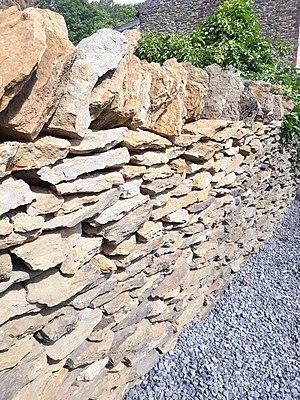
Crête à cayaux et détail sur la partie supérieure
Les crêtes à cayaux sont des murs de clôture ou de soutènement au couronnement de pierres de chant, observables à Blaton, village de la commune de Bernissart dans le Hainaut occidental. Maçonnés à sec ou au mortier de chaux, ils servent à délimiter des propriétés au quartier de la Montagne, le long des rues de l’Enfer, de la Montagne, de Condé, et Émile Zola. Un mur ancien, maçonné au mortier de chaux et long de 240 m, est visible le long du canal Blaton-Ath.